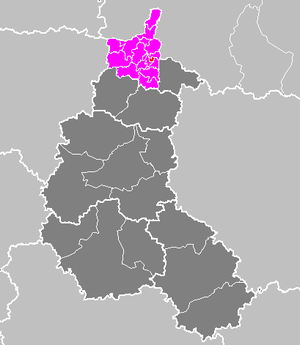
Le canton de Charleville-Centre est une ancienne division administrative française située dans le département des Ardennes et la région Champagne-Ardenne.